Javon Kinlaw

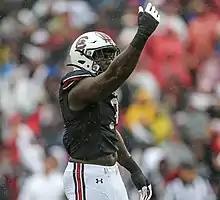
Kinlaw with the South Carolina Gamecocks in 2019

Javon Kinlaw (born 3 October 1997) is a Trinidadian American professional football defensive tackle for the Washington Commanders of the National Football League (NFL). He played college football for the Jones County Bobcats and South Carolina Gamecocks and was selected by the San Francisco 49ers in the first round of the 2020 NFL draft. Kinlaw has also played for the New York Jets.